Hristo Matov

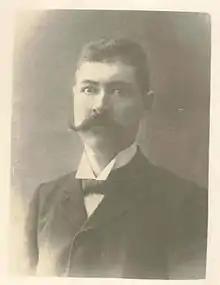
Hristo Matov

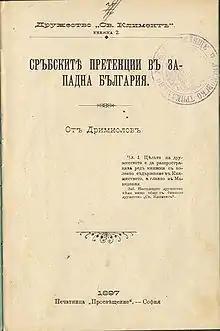
"Serbian Claims on Western Bulgaria" is a pamphlet published in 1897 in Sofia in Bulgarian by Hristo Matov. In it, Matov proves the Bulgarianness of the Slavic population in Macedonia and rejects as untenable the claims that it is Serbian.

Hristo Apostolov Matov (Bulgarian: Христо Апостолов Матов, also spelled Christo Matoff) (10 March 1872 – 10 February 1922) was a prominent Macedonian Bulgarian revolutionary, philologist, folklorist and publicist and one of the leaders of the Bulgarian Macedonian-Adrianople Revolutionary Committees, (later SMORO, IMORO, IMRO).